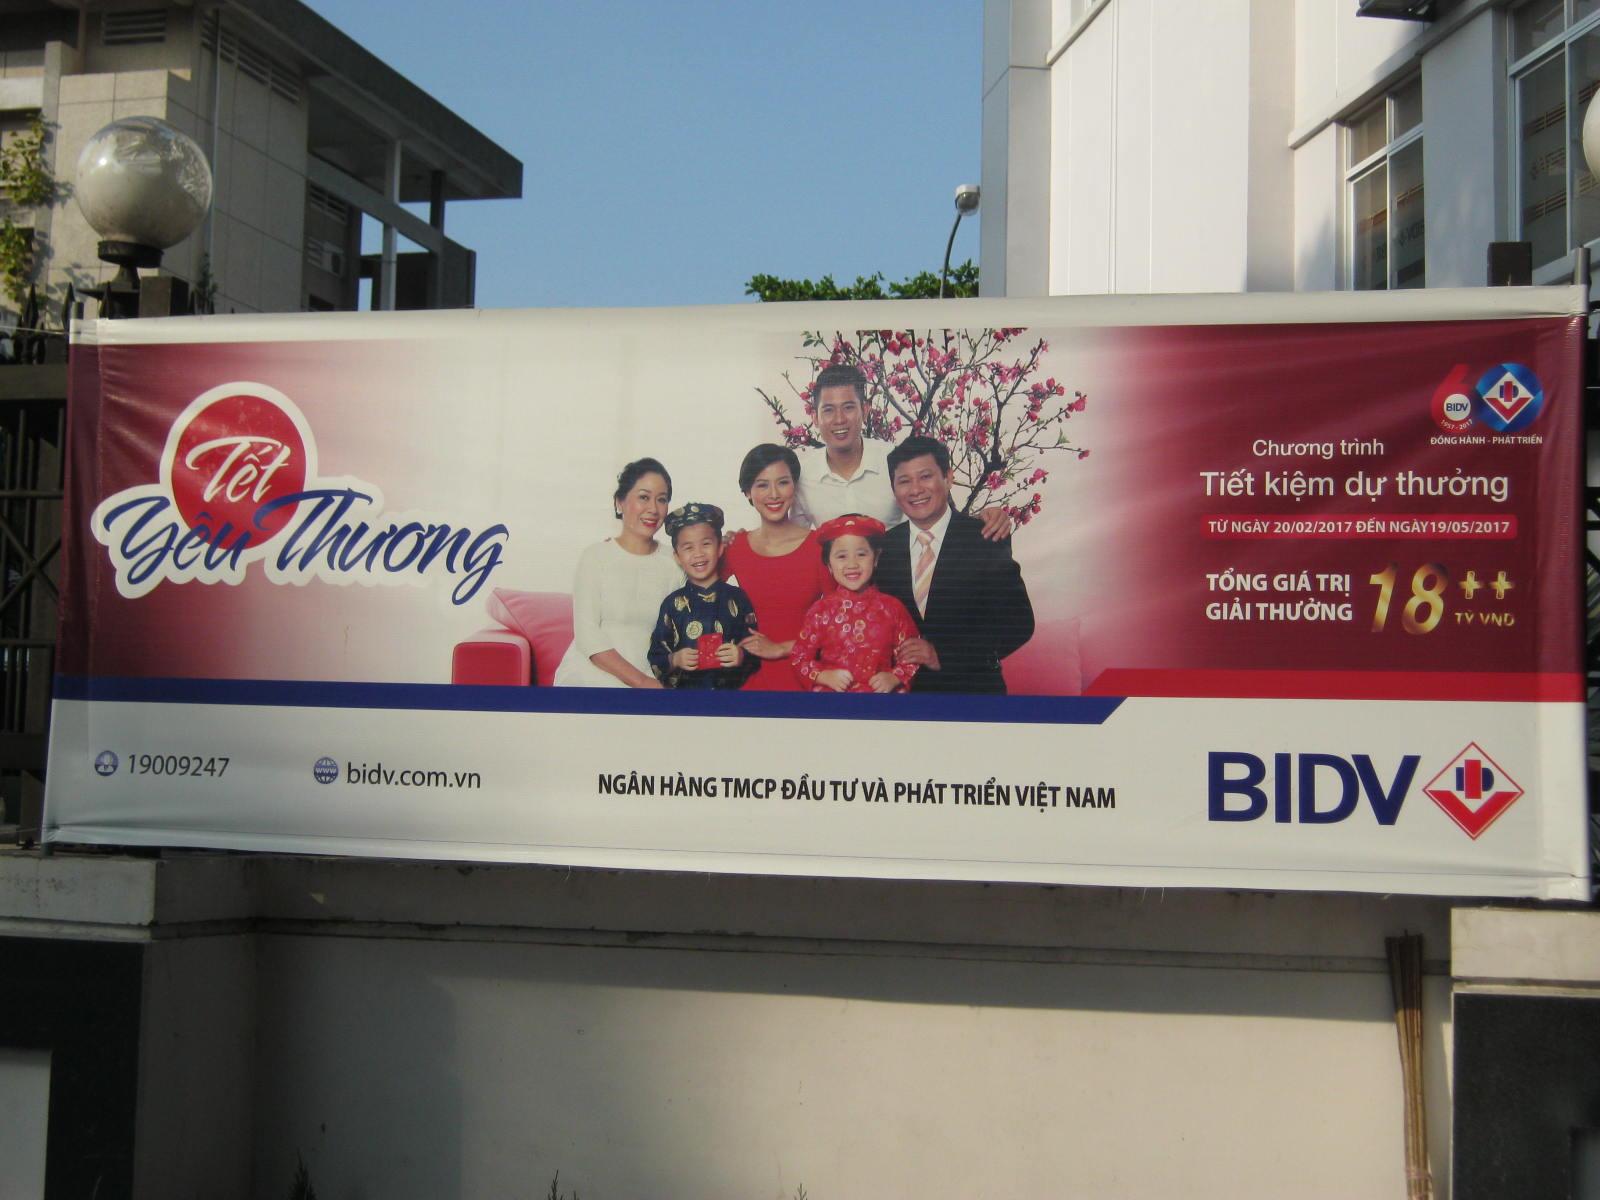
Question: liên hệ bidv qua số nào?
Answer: qua số 19 009 247